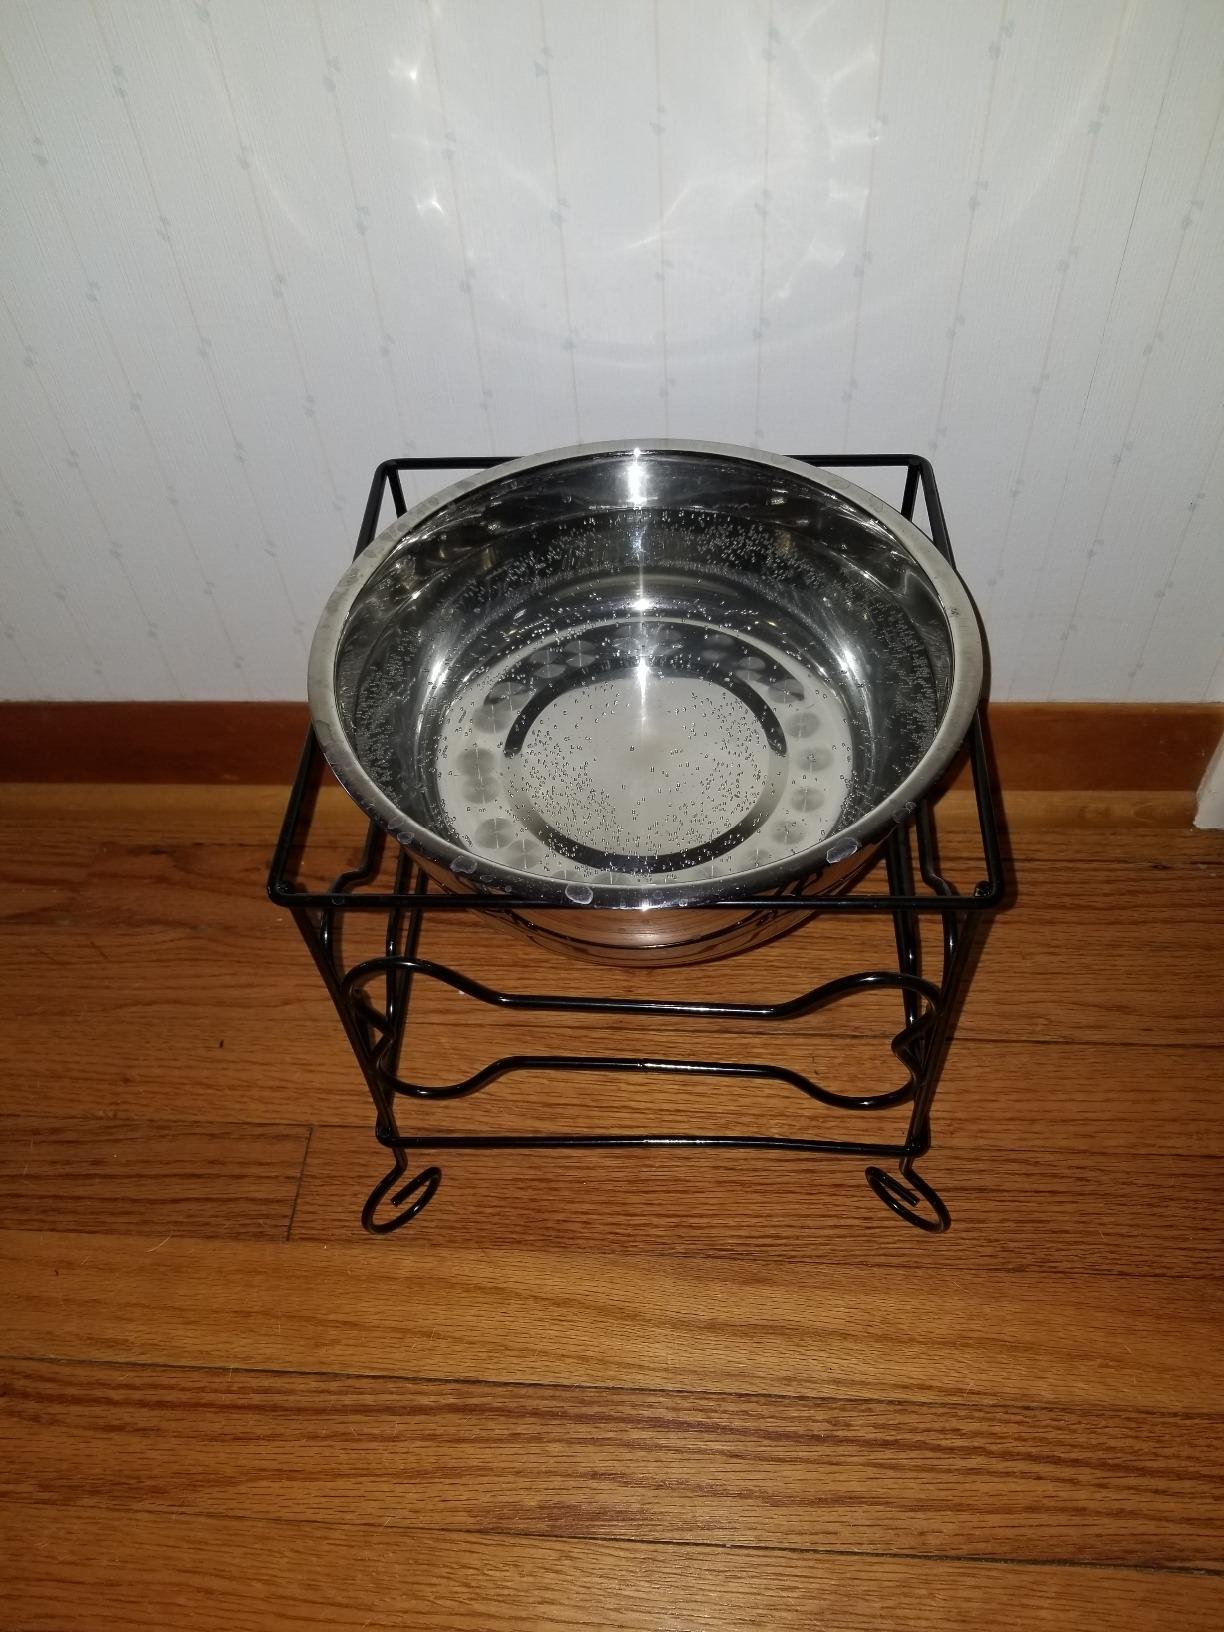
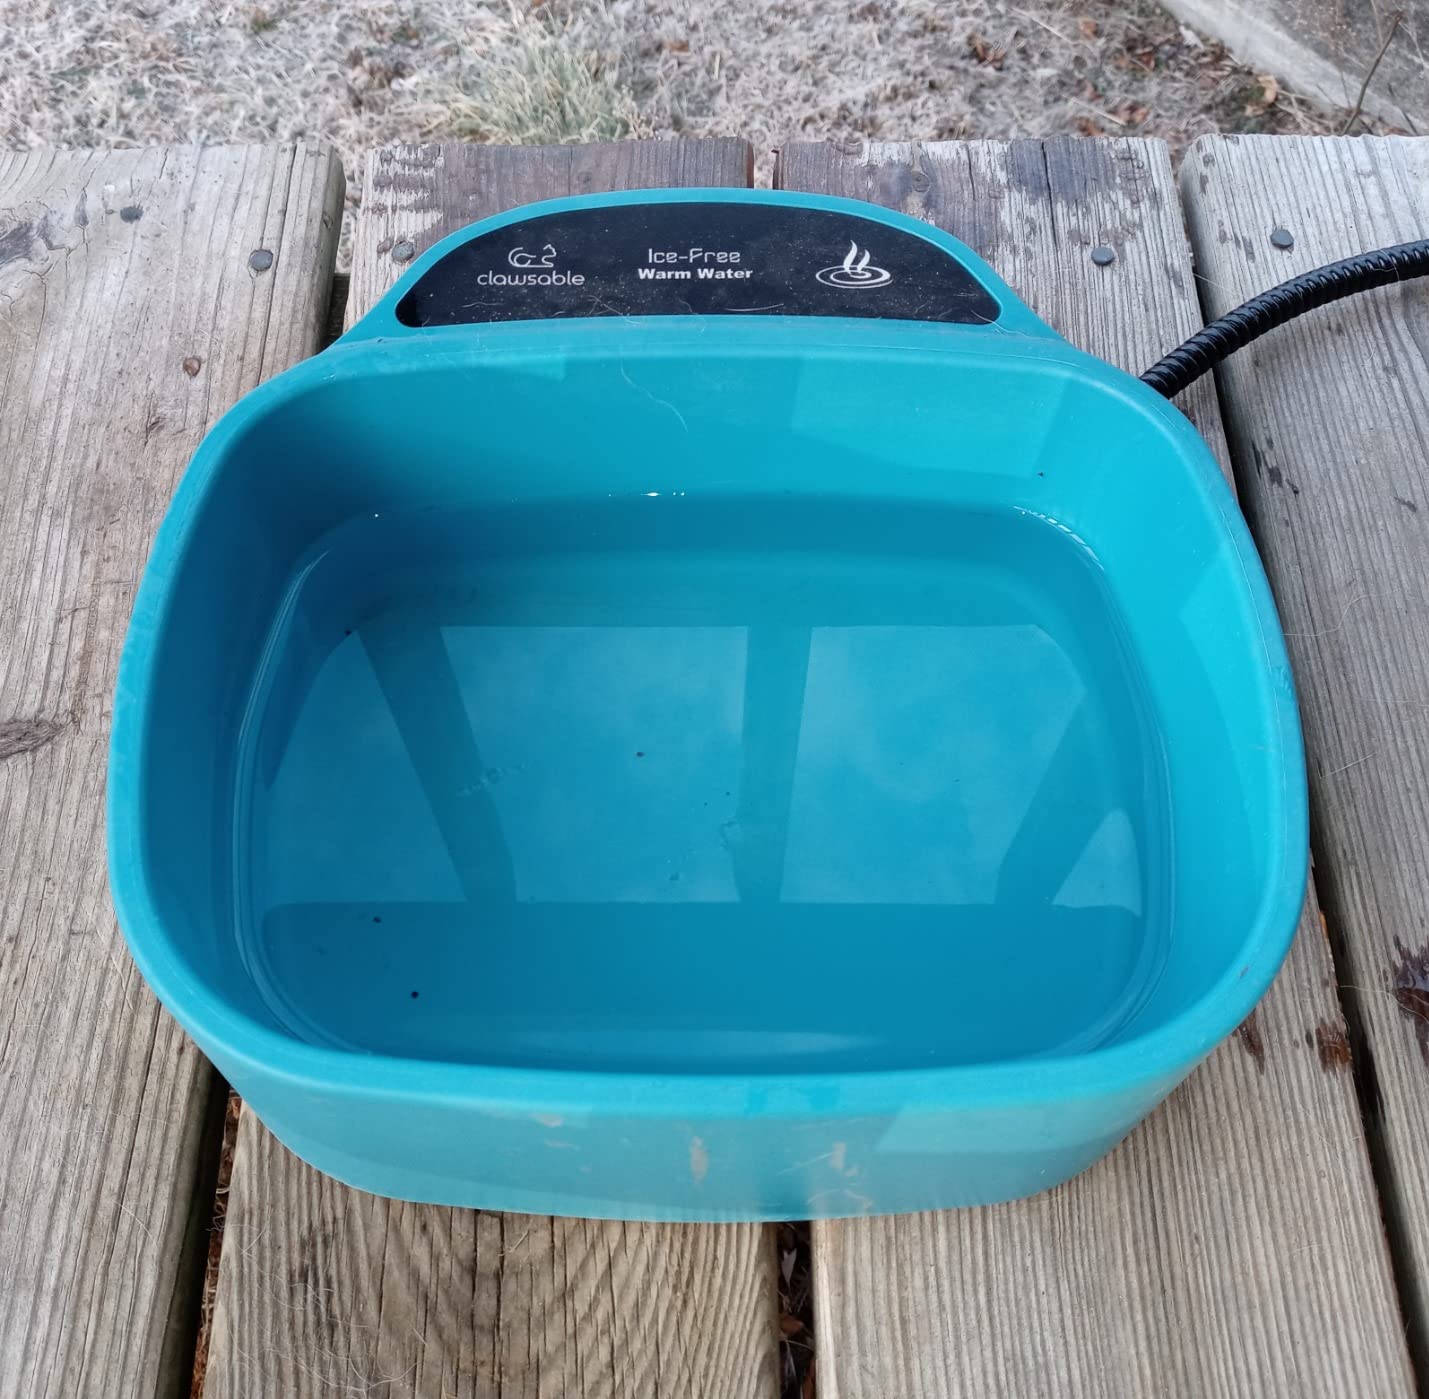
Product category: items_bowl
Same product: no